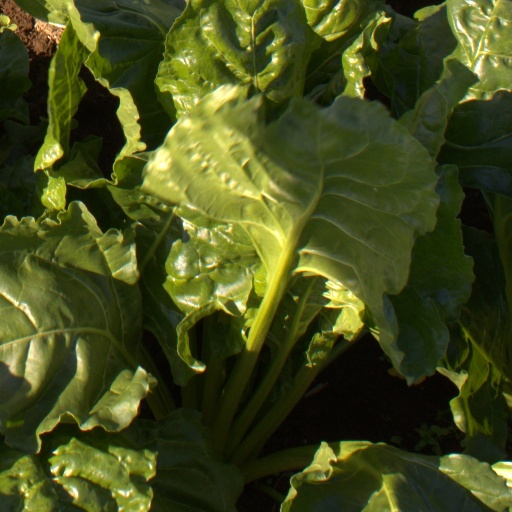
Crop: sugar beet